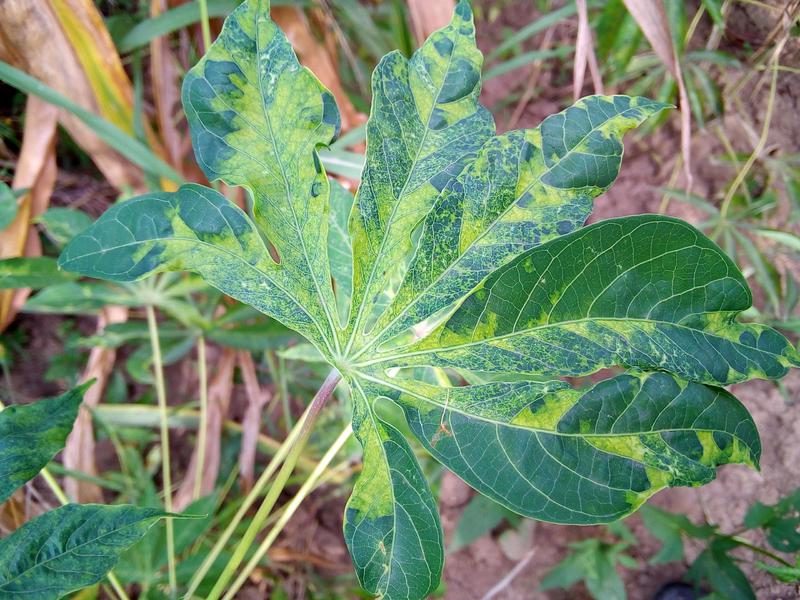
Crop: cassava
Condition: mosaic_disease